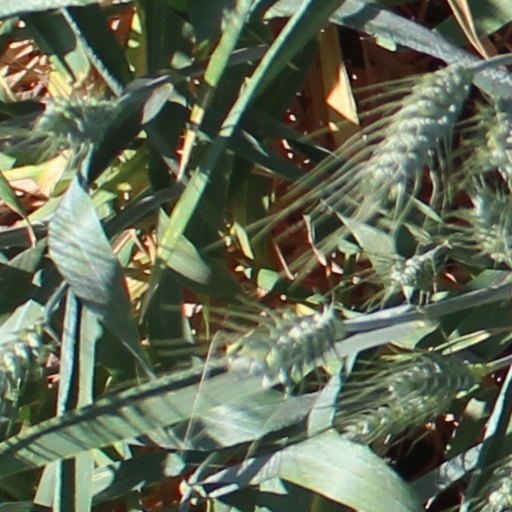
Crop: wheat